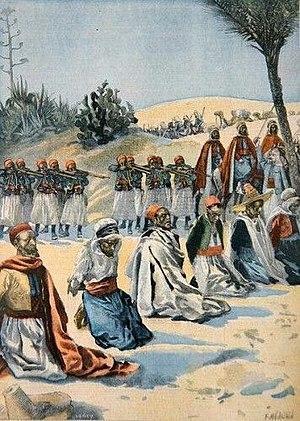
Execution d'espions en Algerie